Battle of Genola

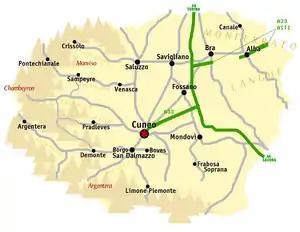
In Cuneo province, Genola is located at the three-way intersection south of Savigliano.

Saint-Cyr's wing successfully held its own against the Austrians near Genoa. Watrin with 7,000 troops beat Klenau with 5,000 on the 13th at Bracco, a village east of Sestri Levante. The French inflicted 1,200 casualties, mostly captured, on their foes while sustaining losses of 100. This was part of an operation that started on the 12th in which French troops from Torriglia pressed back Klenau's outposts in the mountains east of Genoa. After eight days, they withdrew into their previous lines. On 24 October 1799 Saint-Cyr defeated Andreas Karaczay in the Second Battle of Novi. Karaczay's 5,000 troops lost 300 killed and wounded while the French captured 1,000 men and four guns. The French lost 400 killed and wounded plus 800 captured out of 12,000. In the sequel, Saint-Cyr pushed threateningly to the north, so Kray was sent with a strong force including 2,800 cavalry and 25 artillery pieces to press him back. The French right wing commander pulled back to the heights behind Novi and refused to budge when Kray tried to maneuver him out of position. On 6 November in the Third Battle of Novi, Kray attacked the hills in four columns and fell into a clever ambush. The French troops made a fighting withdrawal, drawing the Austrians after them. Suddenly, Saint-Cyr's masked artillery opened up as Dombrowski's division bored in from the flank. The French drove the Austrians off the heights but Saint-Cyr was too prudent to pursue into the plain where the enemy's superior cavalry and artillery waited. The French sustained 400 casualties out of 11,000 men while inflicting a loss of 1,000 men and five guns on their 12,000 opponents.